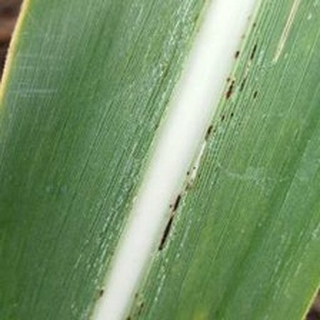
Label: sugarcane_rust